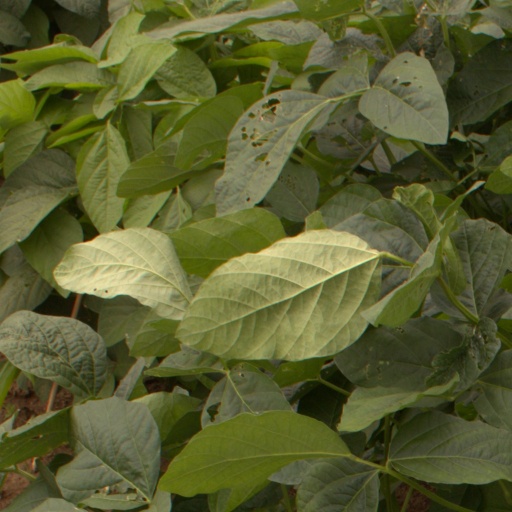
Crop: soybean